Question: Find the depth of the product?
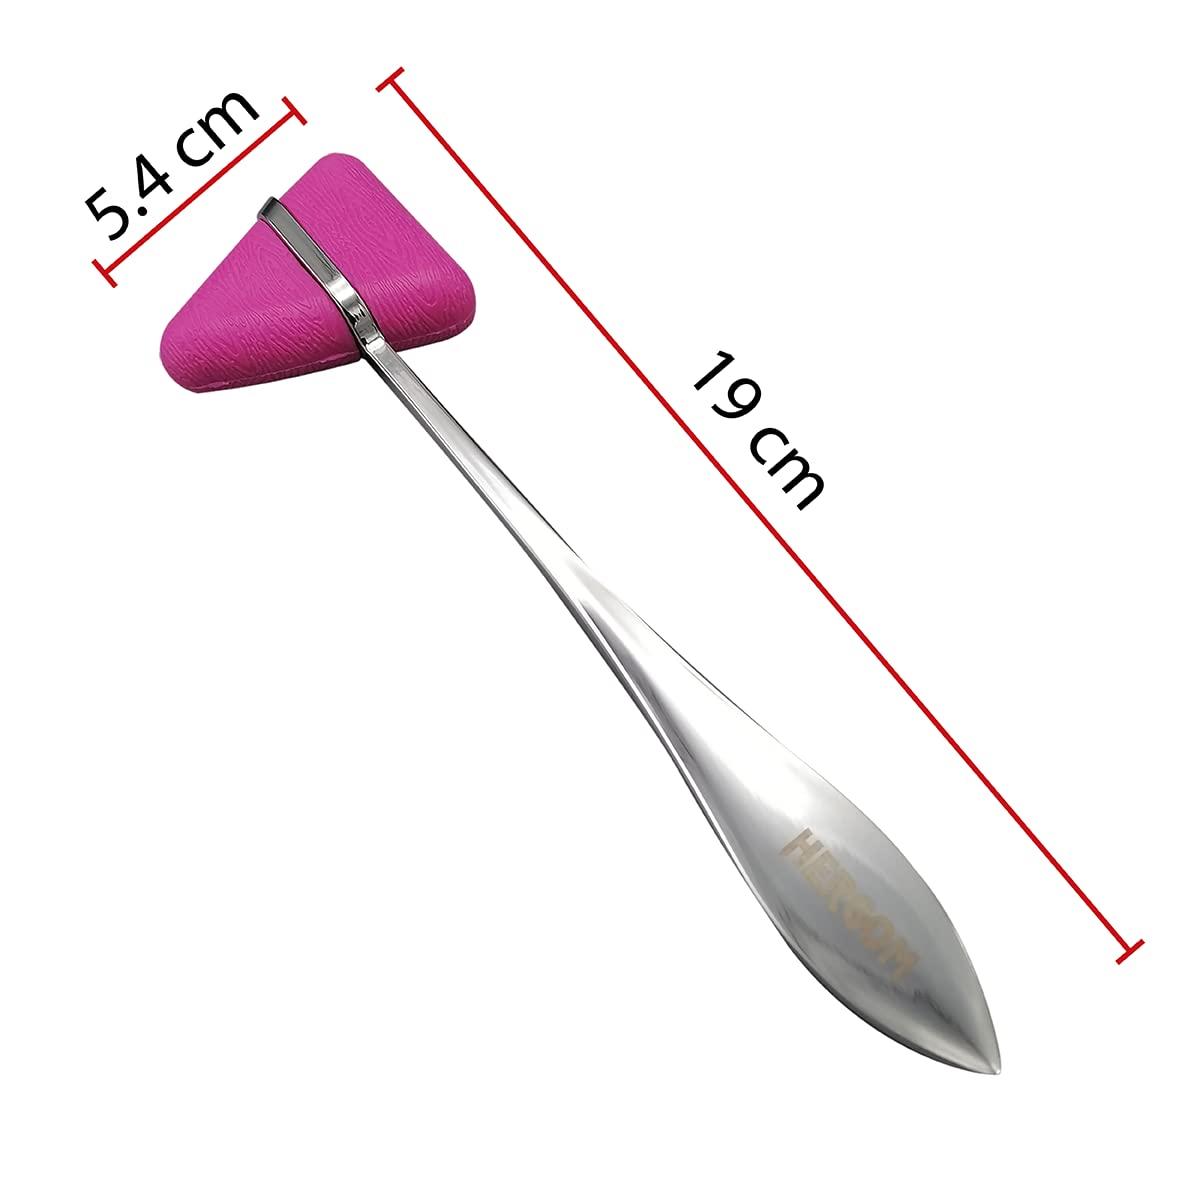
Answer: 19.0 centimetre